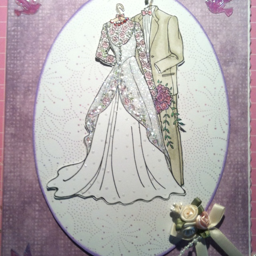
reminder to add the sketch of my wedding dress that person designed and sewed !